Bert Streckfuss

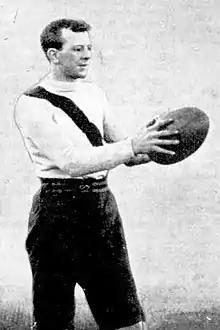
Streckfuss in 1910

Albert Frederick Streckfuss (22 September 1888 – 23 June 1974) was an Australian rules footballer who played with South Melbourne in the Victorian Football League (VFL), and with Williamstown and Port Melbourne in the Victorian Football Association (VFA).